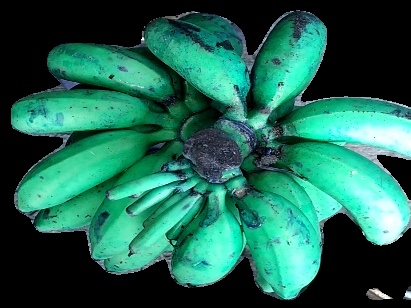
Variety: rasbale
Grade: grade3